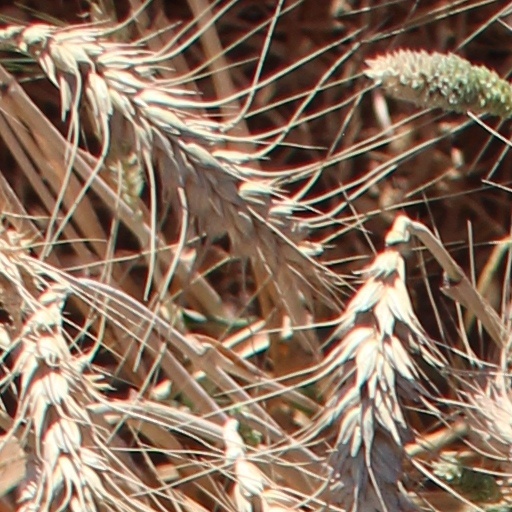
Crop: wheat